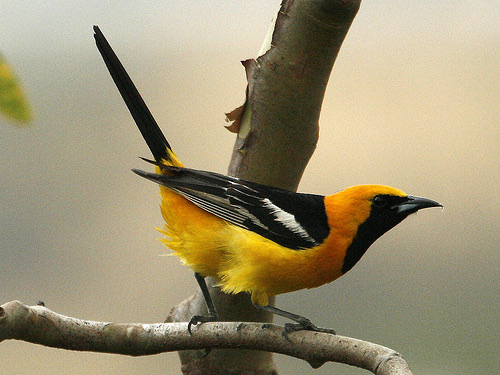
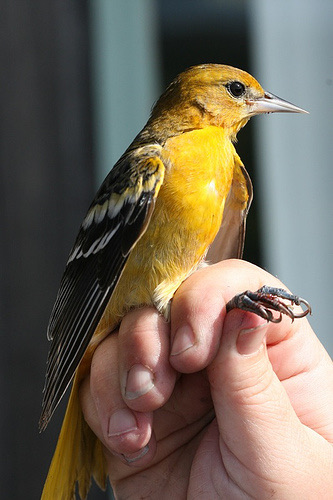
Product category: misc
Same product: yes